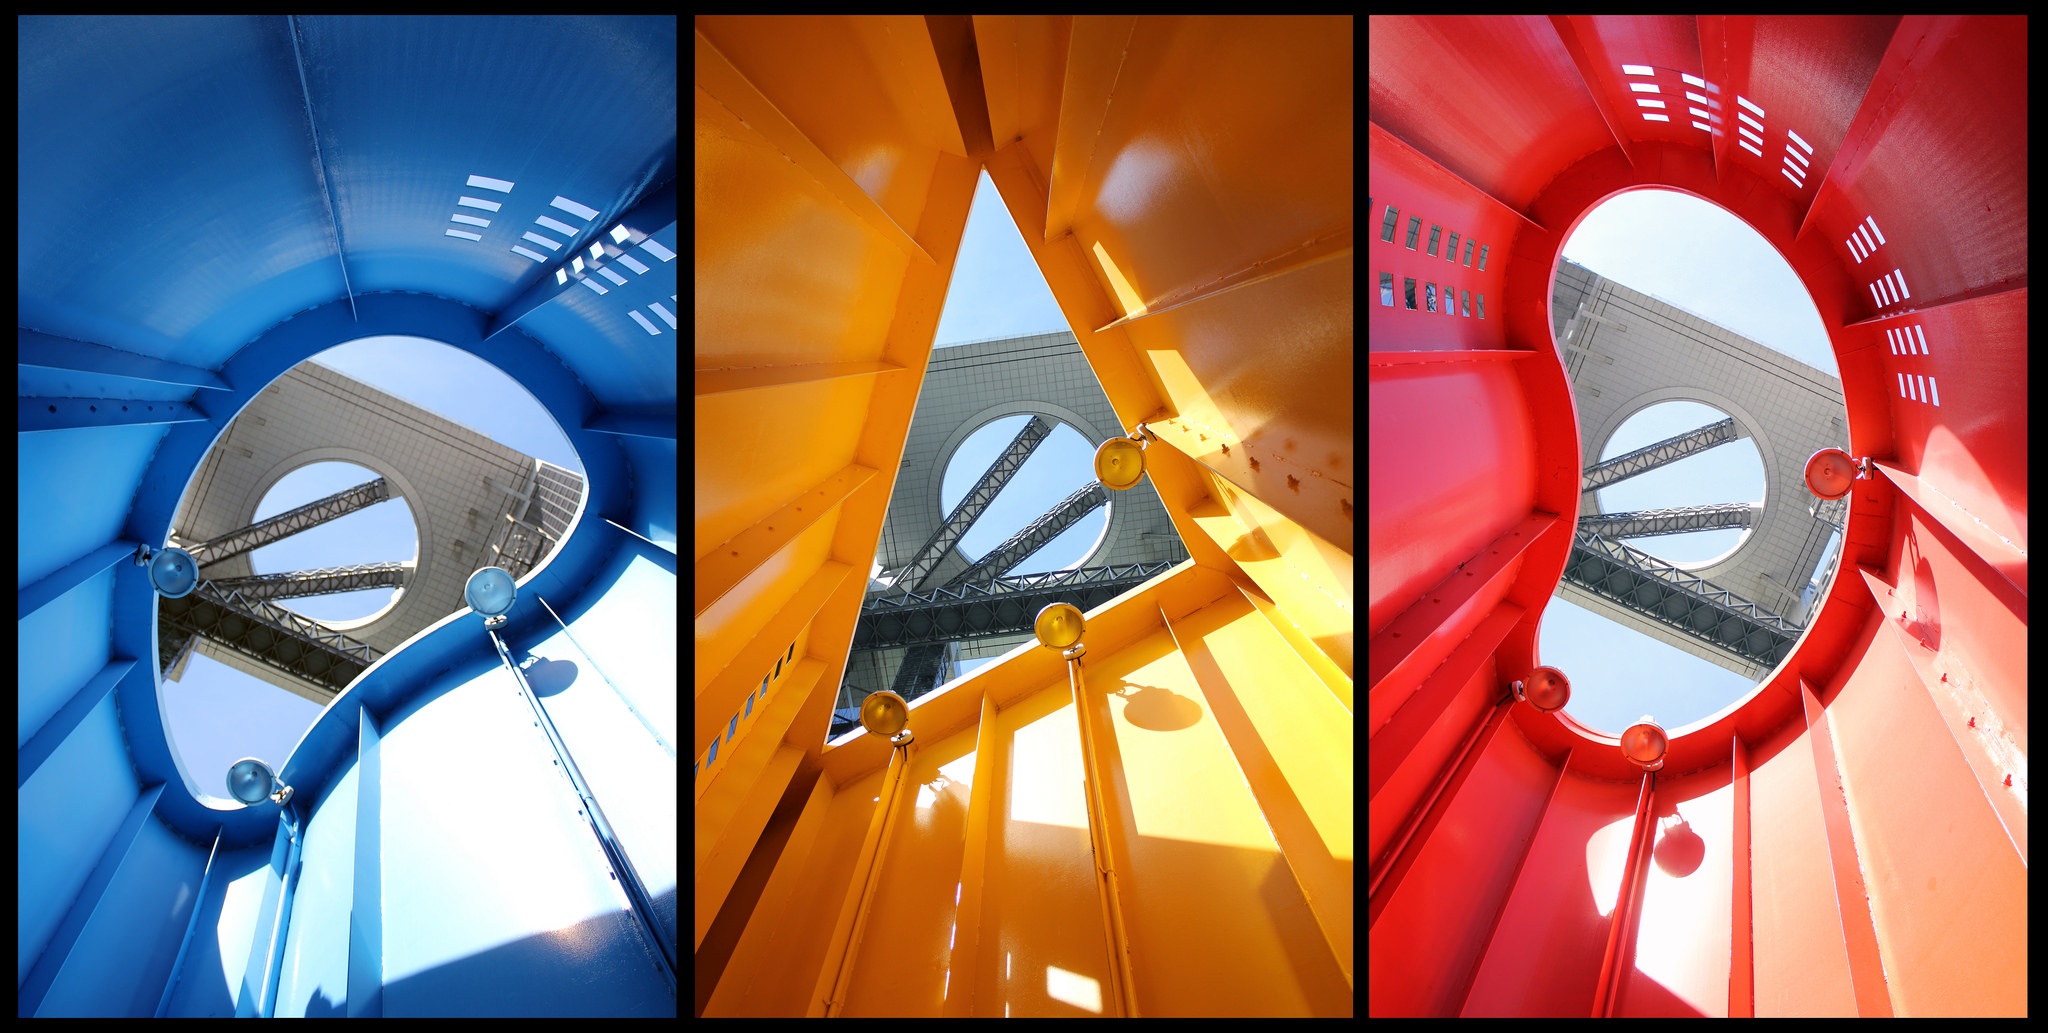
architecture, perspective, building, city, skyscraper, red, geometry, color, circle, brand, colors, background, illustration, wallpaper, collage, screenshot, modern art, urban landscape, tours, large building, computer wallpaper, red yellow blue